Thomas Davidson (palaeontologist)

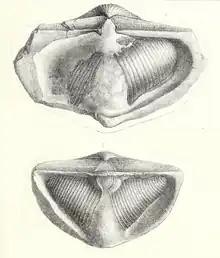
Two specimens of "Spirifer striatus", showing the spiral coils. From Monograph of British Fossil Brachiopoda Vol. 4 Part 3, Plate 31.

This was published in multiple parts in the series "Monographs of the Palaeontographical Society" in Volumes IV to XXXIX, not always in sequence. Volume numbers within the brachiopod monograph are shown below with arabic numerals, e.g. Vol. 4, while volume numbers of the series are shown with roman numerals, e.g. Volume IV.